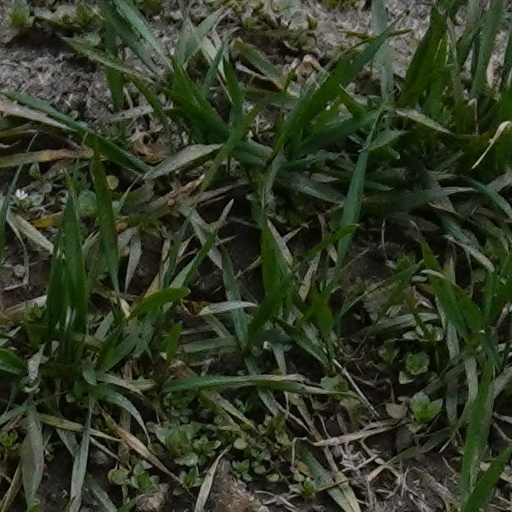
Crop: wheat